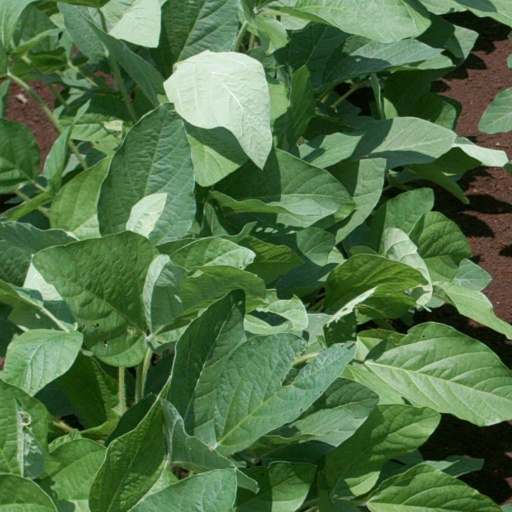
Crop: soybean